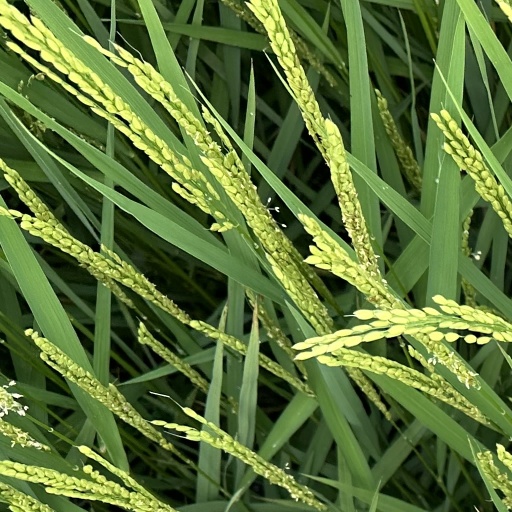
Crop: rice